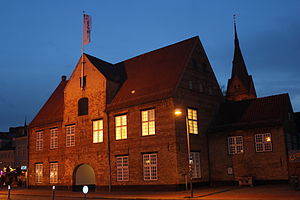
Det Europæiske Center for Mindretalsspørgsmål
Det Europæiske Center for Mindretalsspørgsmål i Kompagniporten
Det Europæiske Center for Mindretalsspørgsmål i Flensborg udfører praksisorienteret forskning, stiller oplysninger og dokumentation til rådighed og fungerer som rådgiver i europæiske mindretalsspørgsmål.